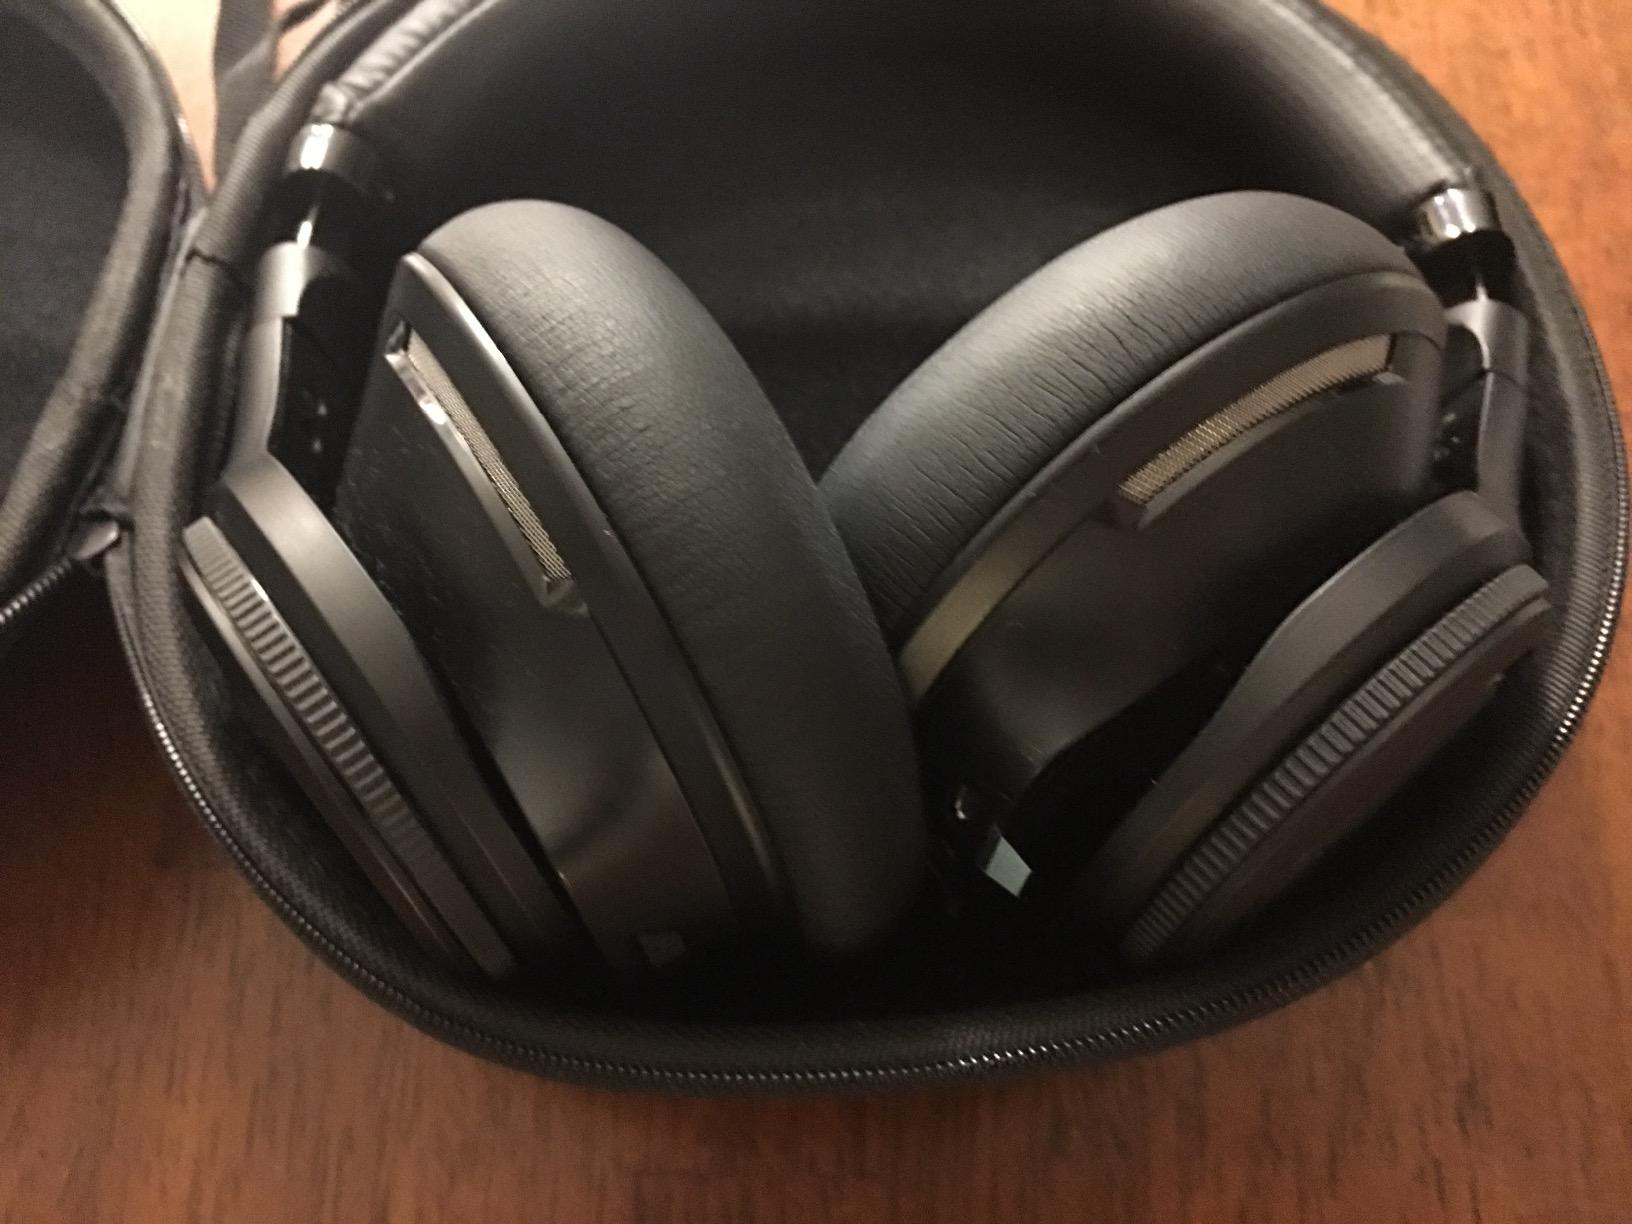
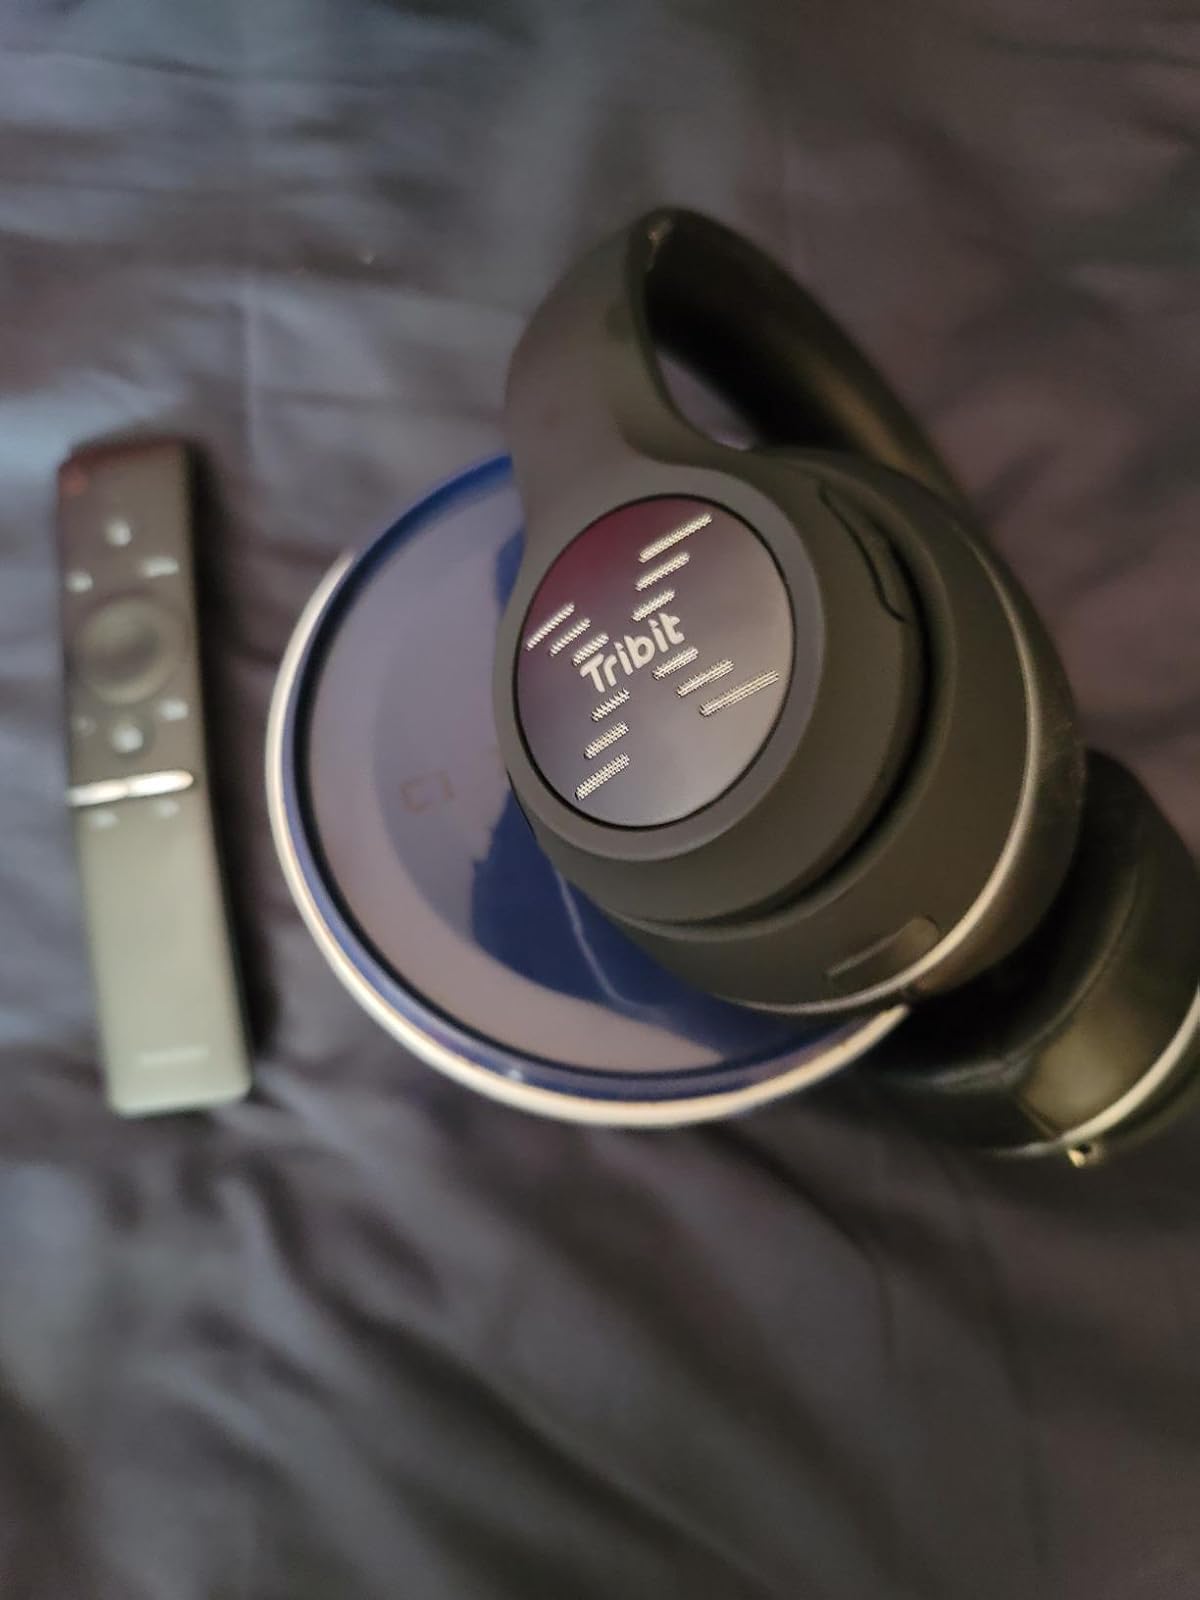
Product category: headphones
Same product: no